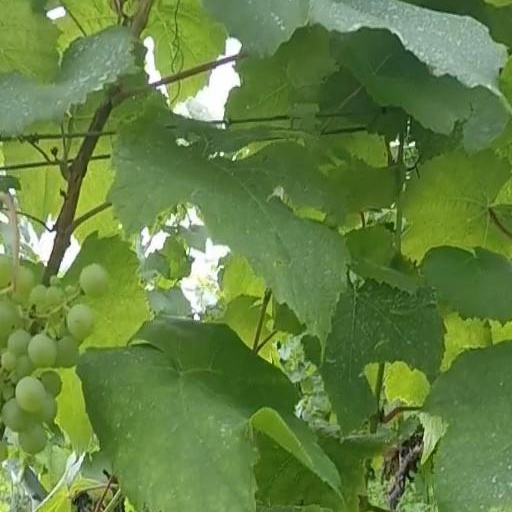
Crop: grape